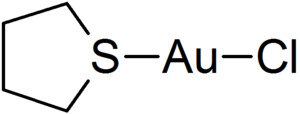
Le chloro(tétrahydrothiophène)or(I) est un complexe d'or de formule C₄H₈S–Au–Cl. C'est un point entrée commode à la chimie de l'or, comme son homologue au sulfure de diméthyle, le chloroor(I) (H₃C)₂SAuCl. Il adopte une géométrie linéaire, courante pour les composés d'or(I), et cristallise dans le système orthorhombique Pmc2₁, nᵒ 26 avec les paramètres a = 654,0 pm, b = 819,2 pm, c = 12,794 pm ; le bromo(tétrahydrothiophène)or(I) est isomorphe du chlorure.
L'or est l'élément chimique de numéro atomique 79, de symbole Au. Ce symbole, choisi par Berzelius, est formé des deux premières lettres du mot latin aurum.